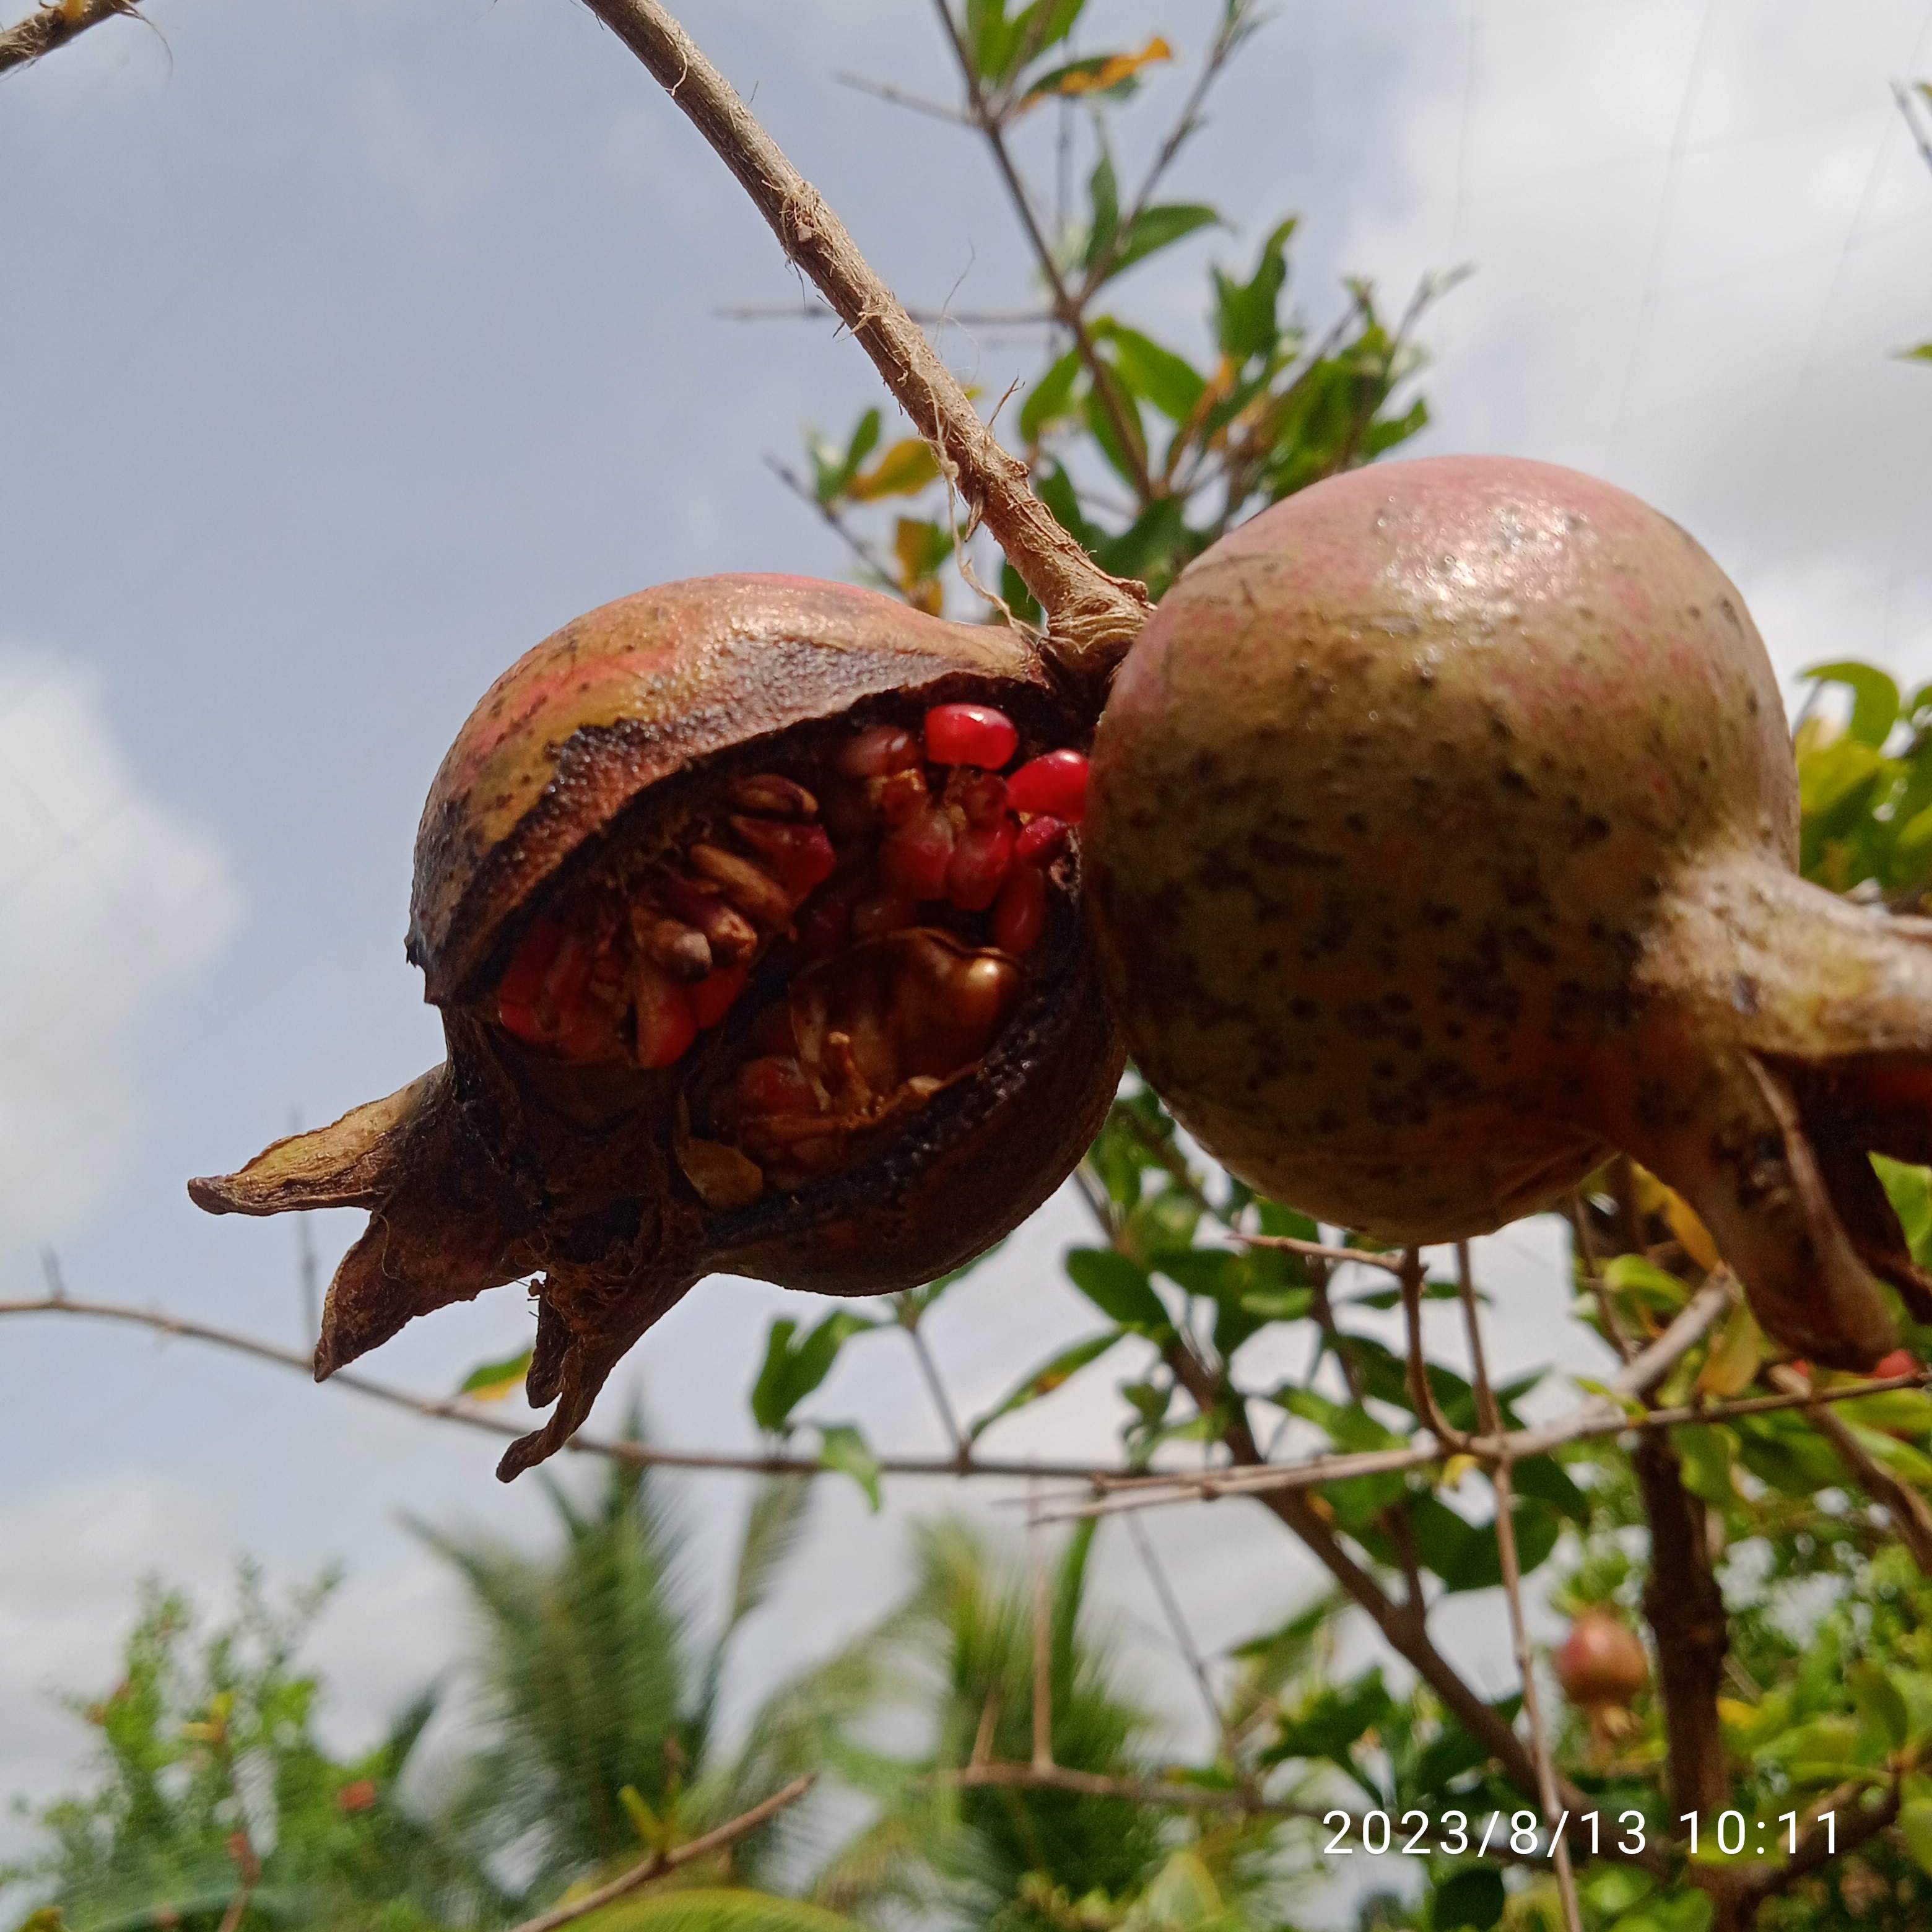
Label: Bacterial_Blight